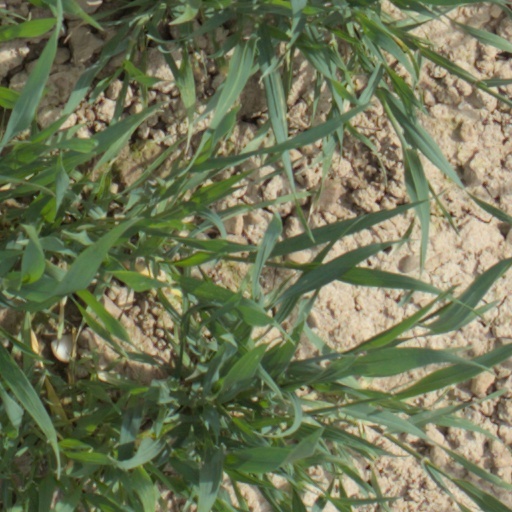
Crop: wheat